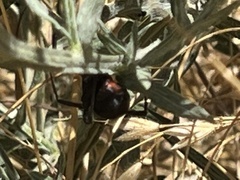
Species: Lactrodectus_hesperus